Odakyu Group

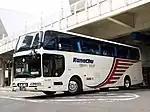
Kanachu Odakyu Bus

The railway network of the group includes the three lines of the Odakyu Electric Railway, the Enoshima Electric Railway, and the Hakone Tozan Railway companies. It operates the Hakone Ropeway. Odakyu, like many railway companies in Japan, also operates an extensive set of feeder buses all throughout the line that complement city bus services, as well as limited long distance bus services. They include 16 brands, major ones are Kanachu Bus (Kanagawa Chuo Kotsu, 神奈中バス・神奈川中央交通), Odakyu Bus (小田急バス), Tachikawa Bus (立川バス), Enoden Bus (江ノ電バス), Odakyu Hakone Highway Bus (小田急箱根高速バス), Hakone Tozan Bus (箱根登山バス), Tokai Bus(東海バス). serving Tokyo (Tama), Kanagawa, Hakone/Mount Fuji and Izu Peninsula areas. Other group operations include taxi and Hakone tourist boats.